Church of St Mary Magdalene, Ditcheat

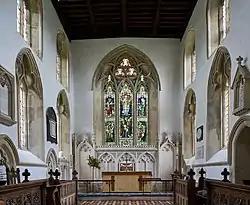
The 13th and 14th century chancel, showing the geometrical tracery, and 19th century reredos and choir stalls.

The nave arcade is tall, the aisles narrow, and the nave light. There is little remaining stained glass in the nave, much of it was destroyed in the English Civil War. The nave clerestory has corbels that support the fine tie-beam roof, dating from the late 15th century. The aisle roofs are of simple lean-to construction, featuring moulded ribs, bosses and angel corbels. The door to the former rood screen in the nave is still visible above the tower arches, and the corbels supporting the rood screen are visible underneath it. There is an intricately carved Jacobean pulpit in the nave, which stands on a stone base. There is also a 17th-century clerk's desk, and like the pulpit, this is intricately designed.